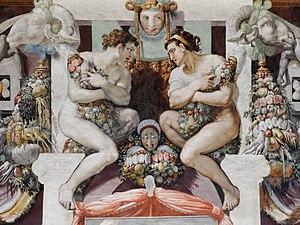
Decoration peinte.